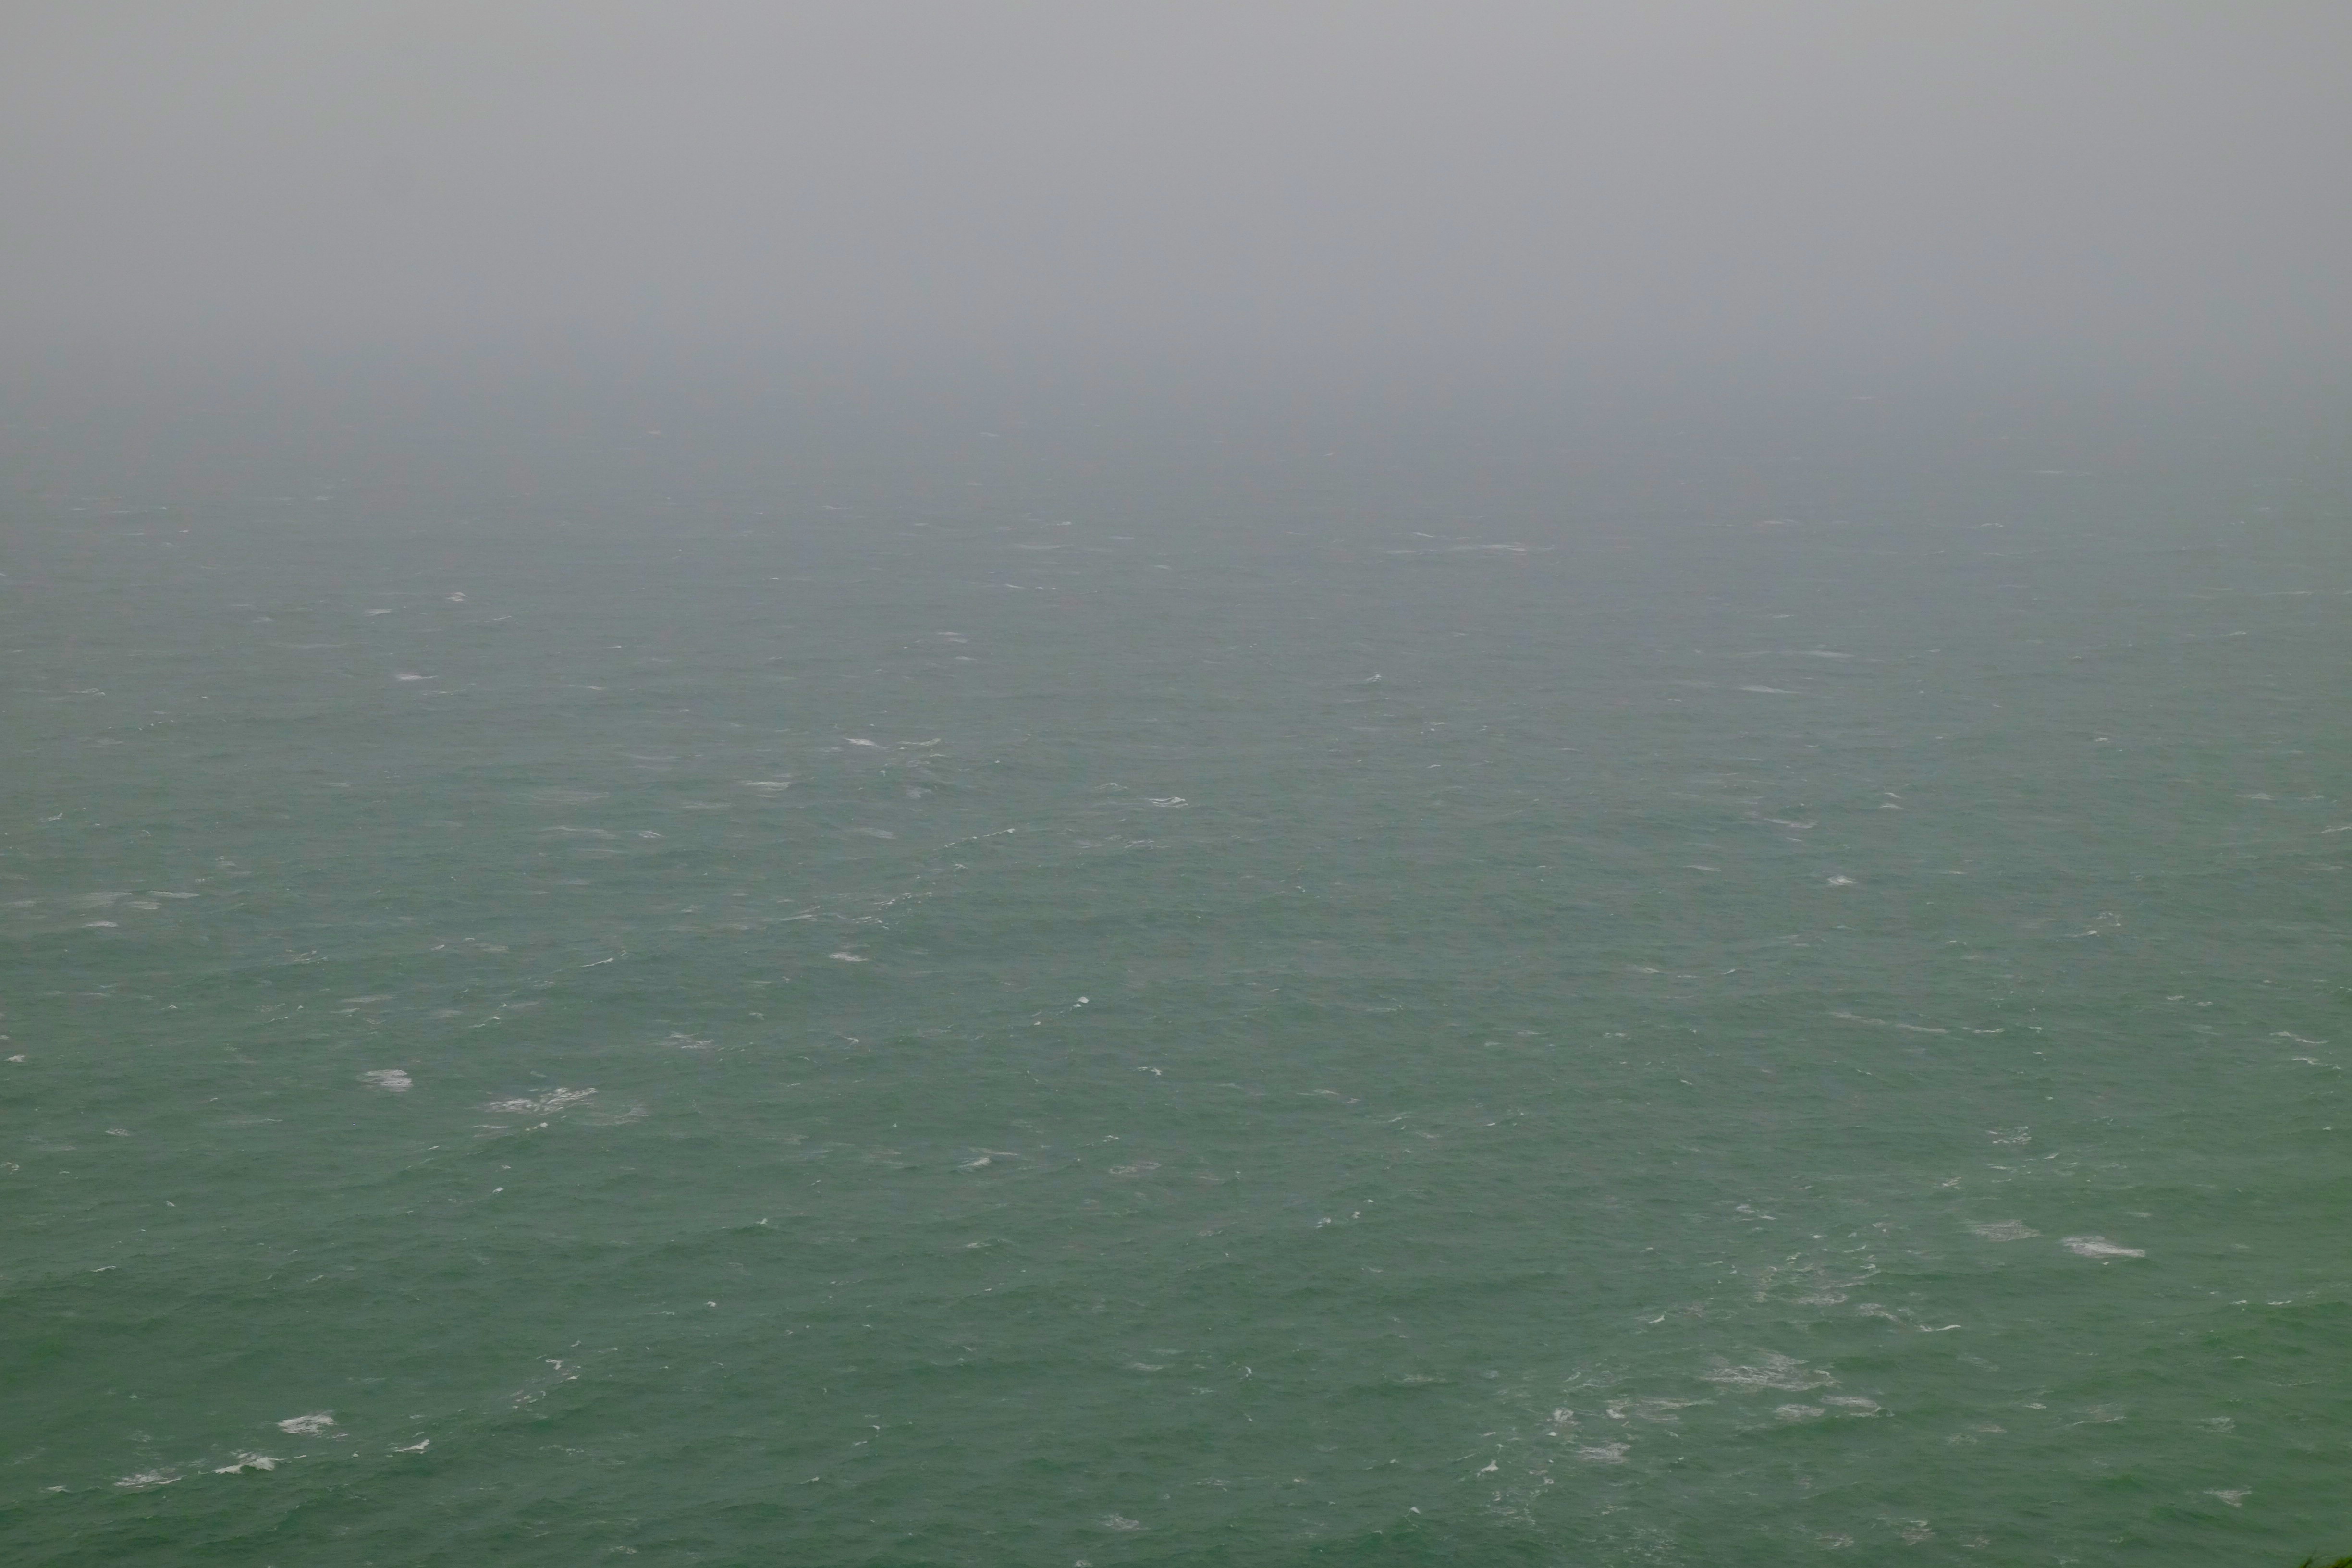
sea, coast, ocean, horizon, fog, mist, shore, wave, weather, haze, bay, terrain, channel, cape, atmospheric phenomenon, atmosphere of earth, wind wave